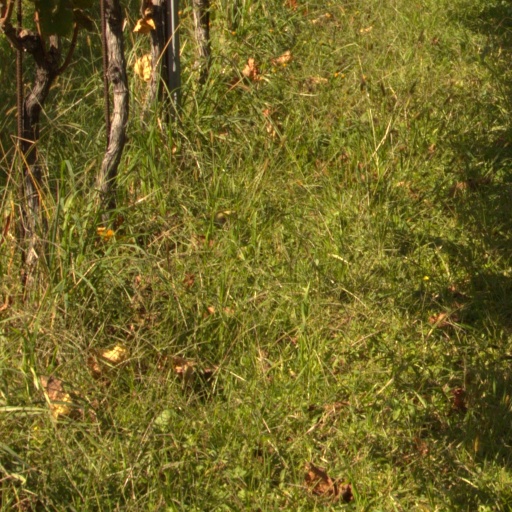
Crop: grape